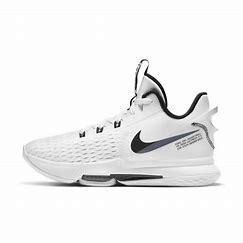
Brand: Nike
Model: Lebron Witness 5